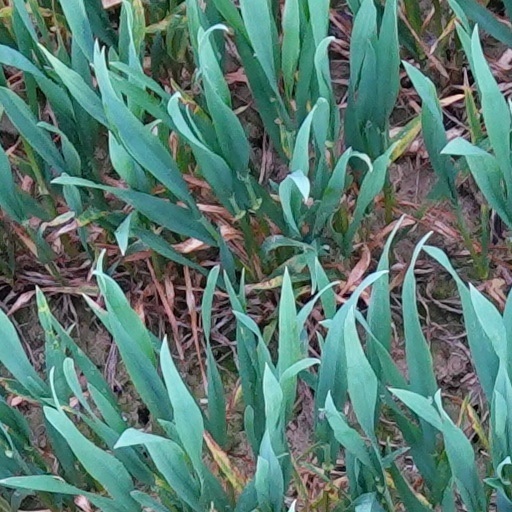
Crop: wheat